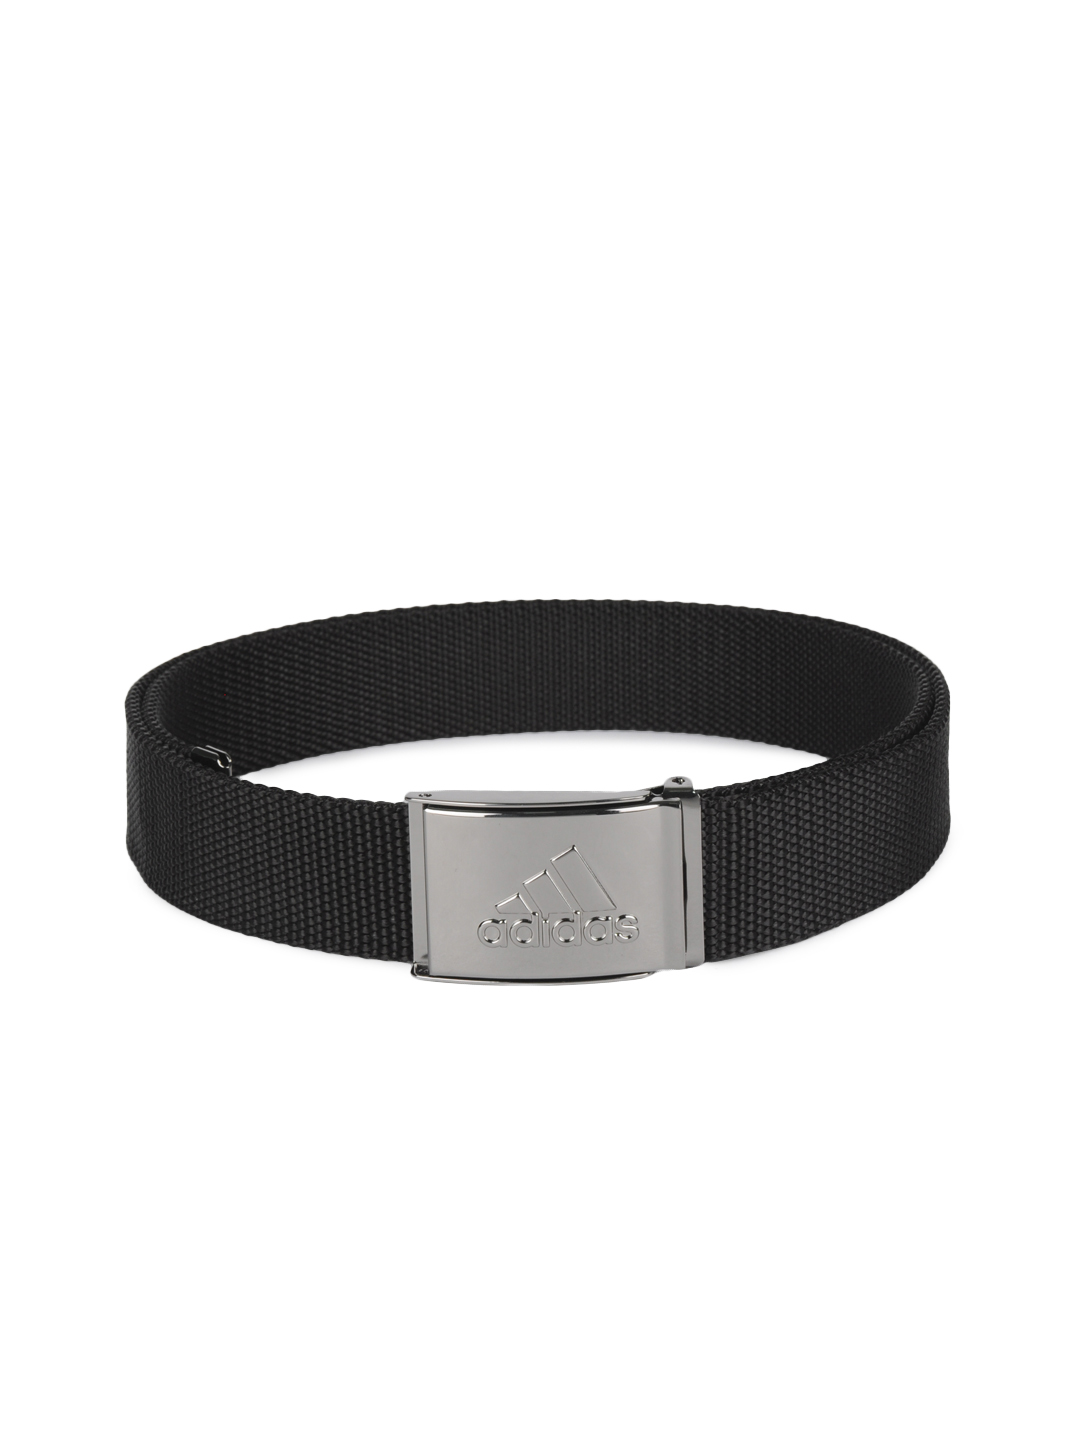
ADIDAS Unisex Black Urban Belt
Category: Accessories / Belts / Belts
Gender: Unisex
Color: Black
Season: Fall 2013
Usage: Casual